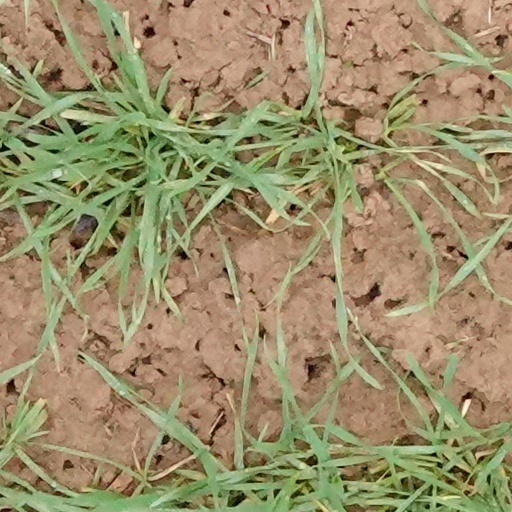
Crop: wheat